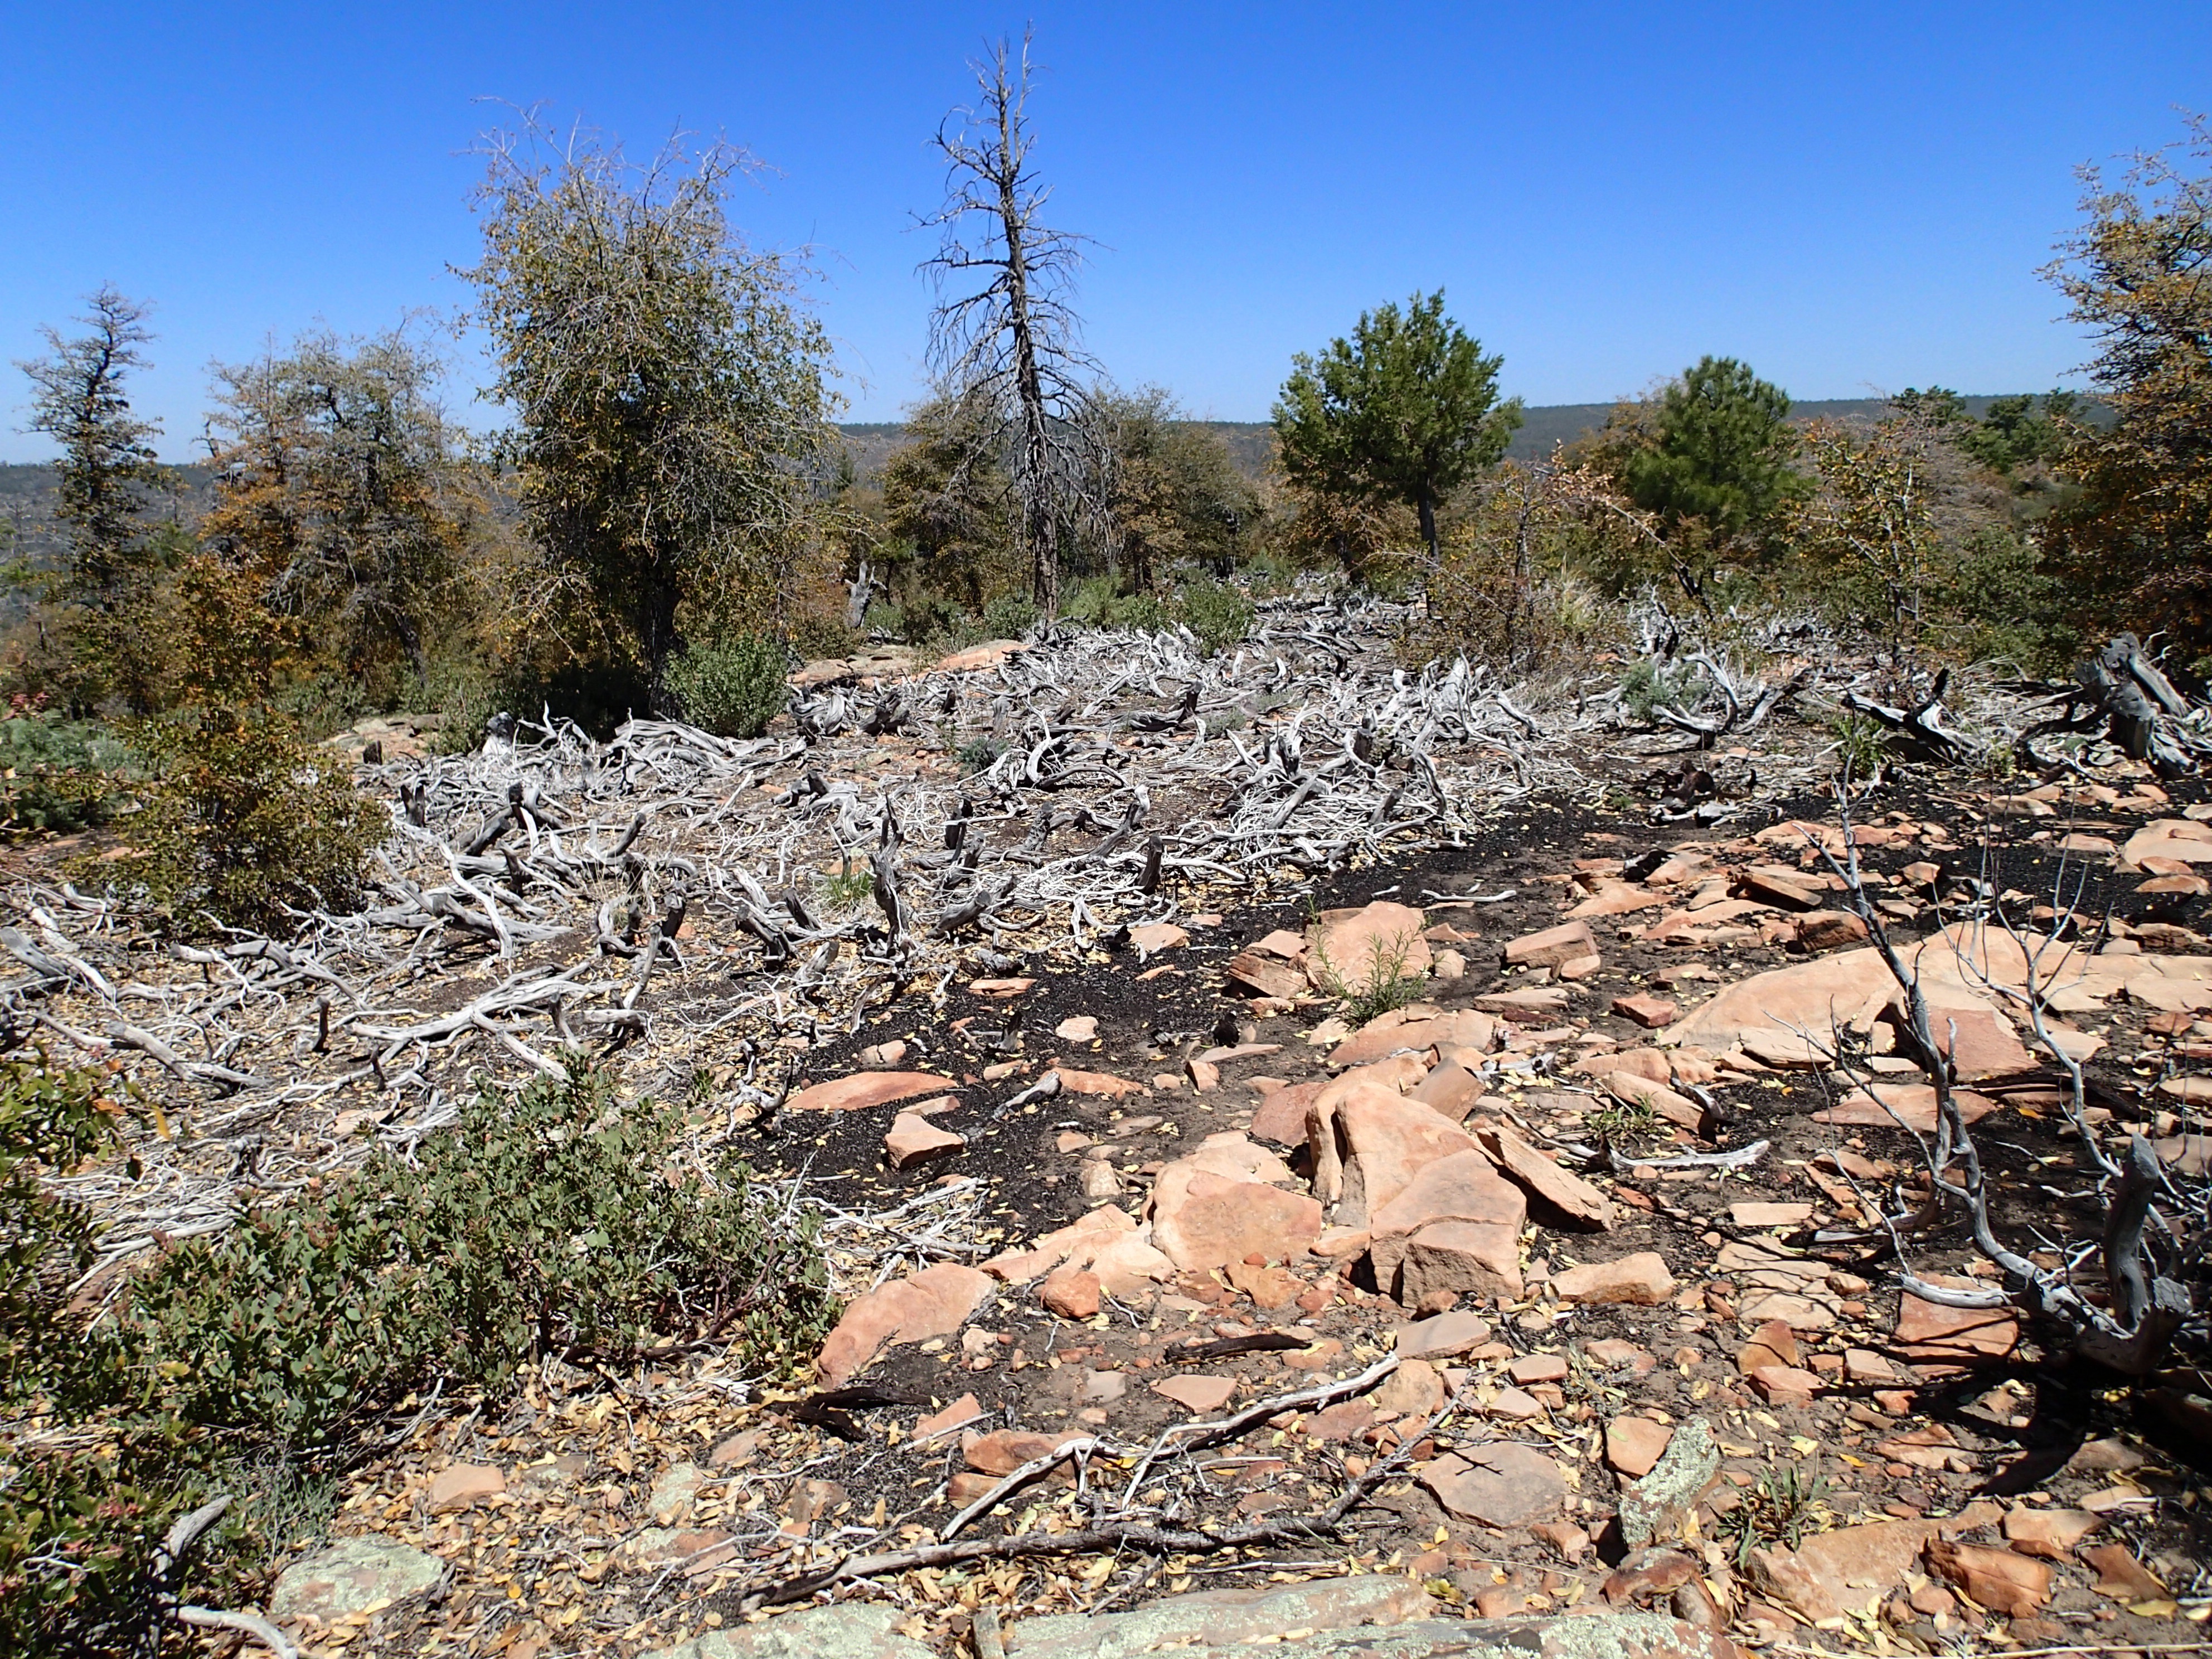
tree, forest, rock, wilderness, walking, mountain, trail, stream, ridge, geology, boulder, woodland, ecosystem, natural environment, geological phenomenon